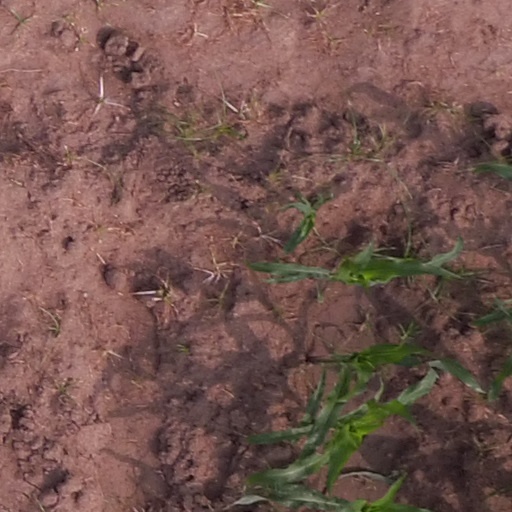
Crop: maize; corn